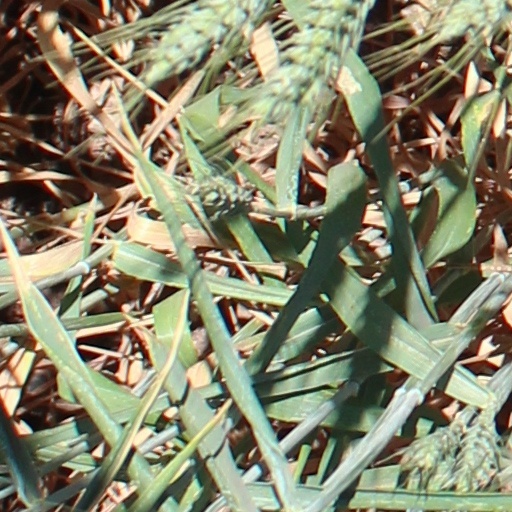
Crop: wheat